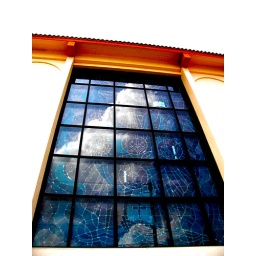
so this is stained glass church window, but the cloud reflections kind of ironic in a way